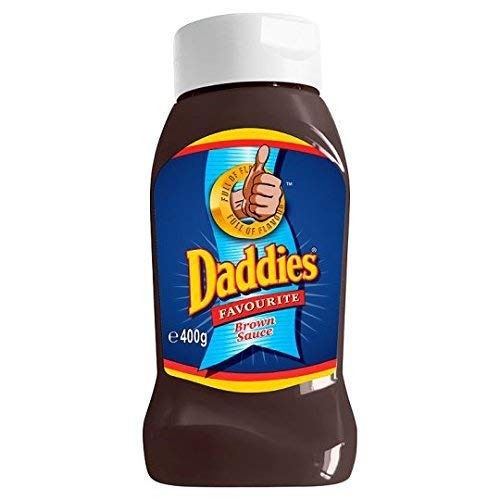
Item Name: Daddies Brown Sauce 400g (Pack of 6)
Bullet Point 1: Brown Meat Sauce
Bullet Point 2: Daddies Brown Sauce 400g (Pack of 6)
Bullet Point 3: Rich sauce for meats and fish, sandwiches, burgers, eggs, fries, vegetables
Bullet Point 4: Made with molasses, malt vinegar, dates and spices
Bullet Point 5: Suitable for vegetarians. Size: 400G Pack of 6
Product Description: Daddies Brown Sauce 400g (Pack of 6)
Value: 84.66
Unit: Ounce

Price: 45.5